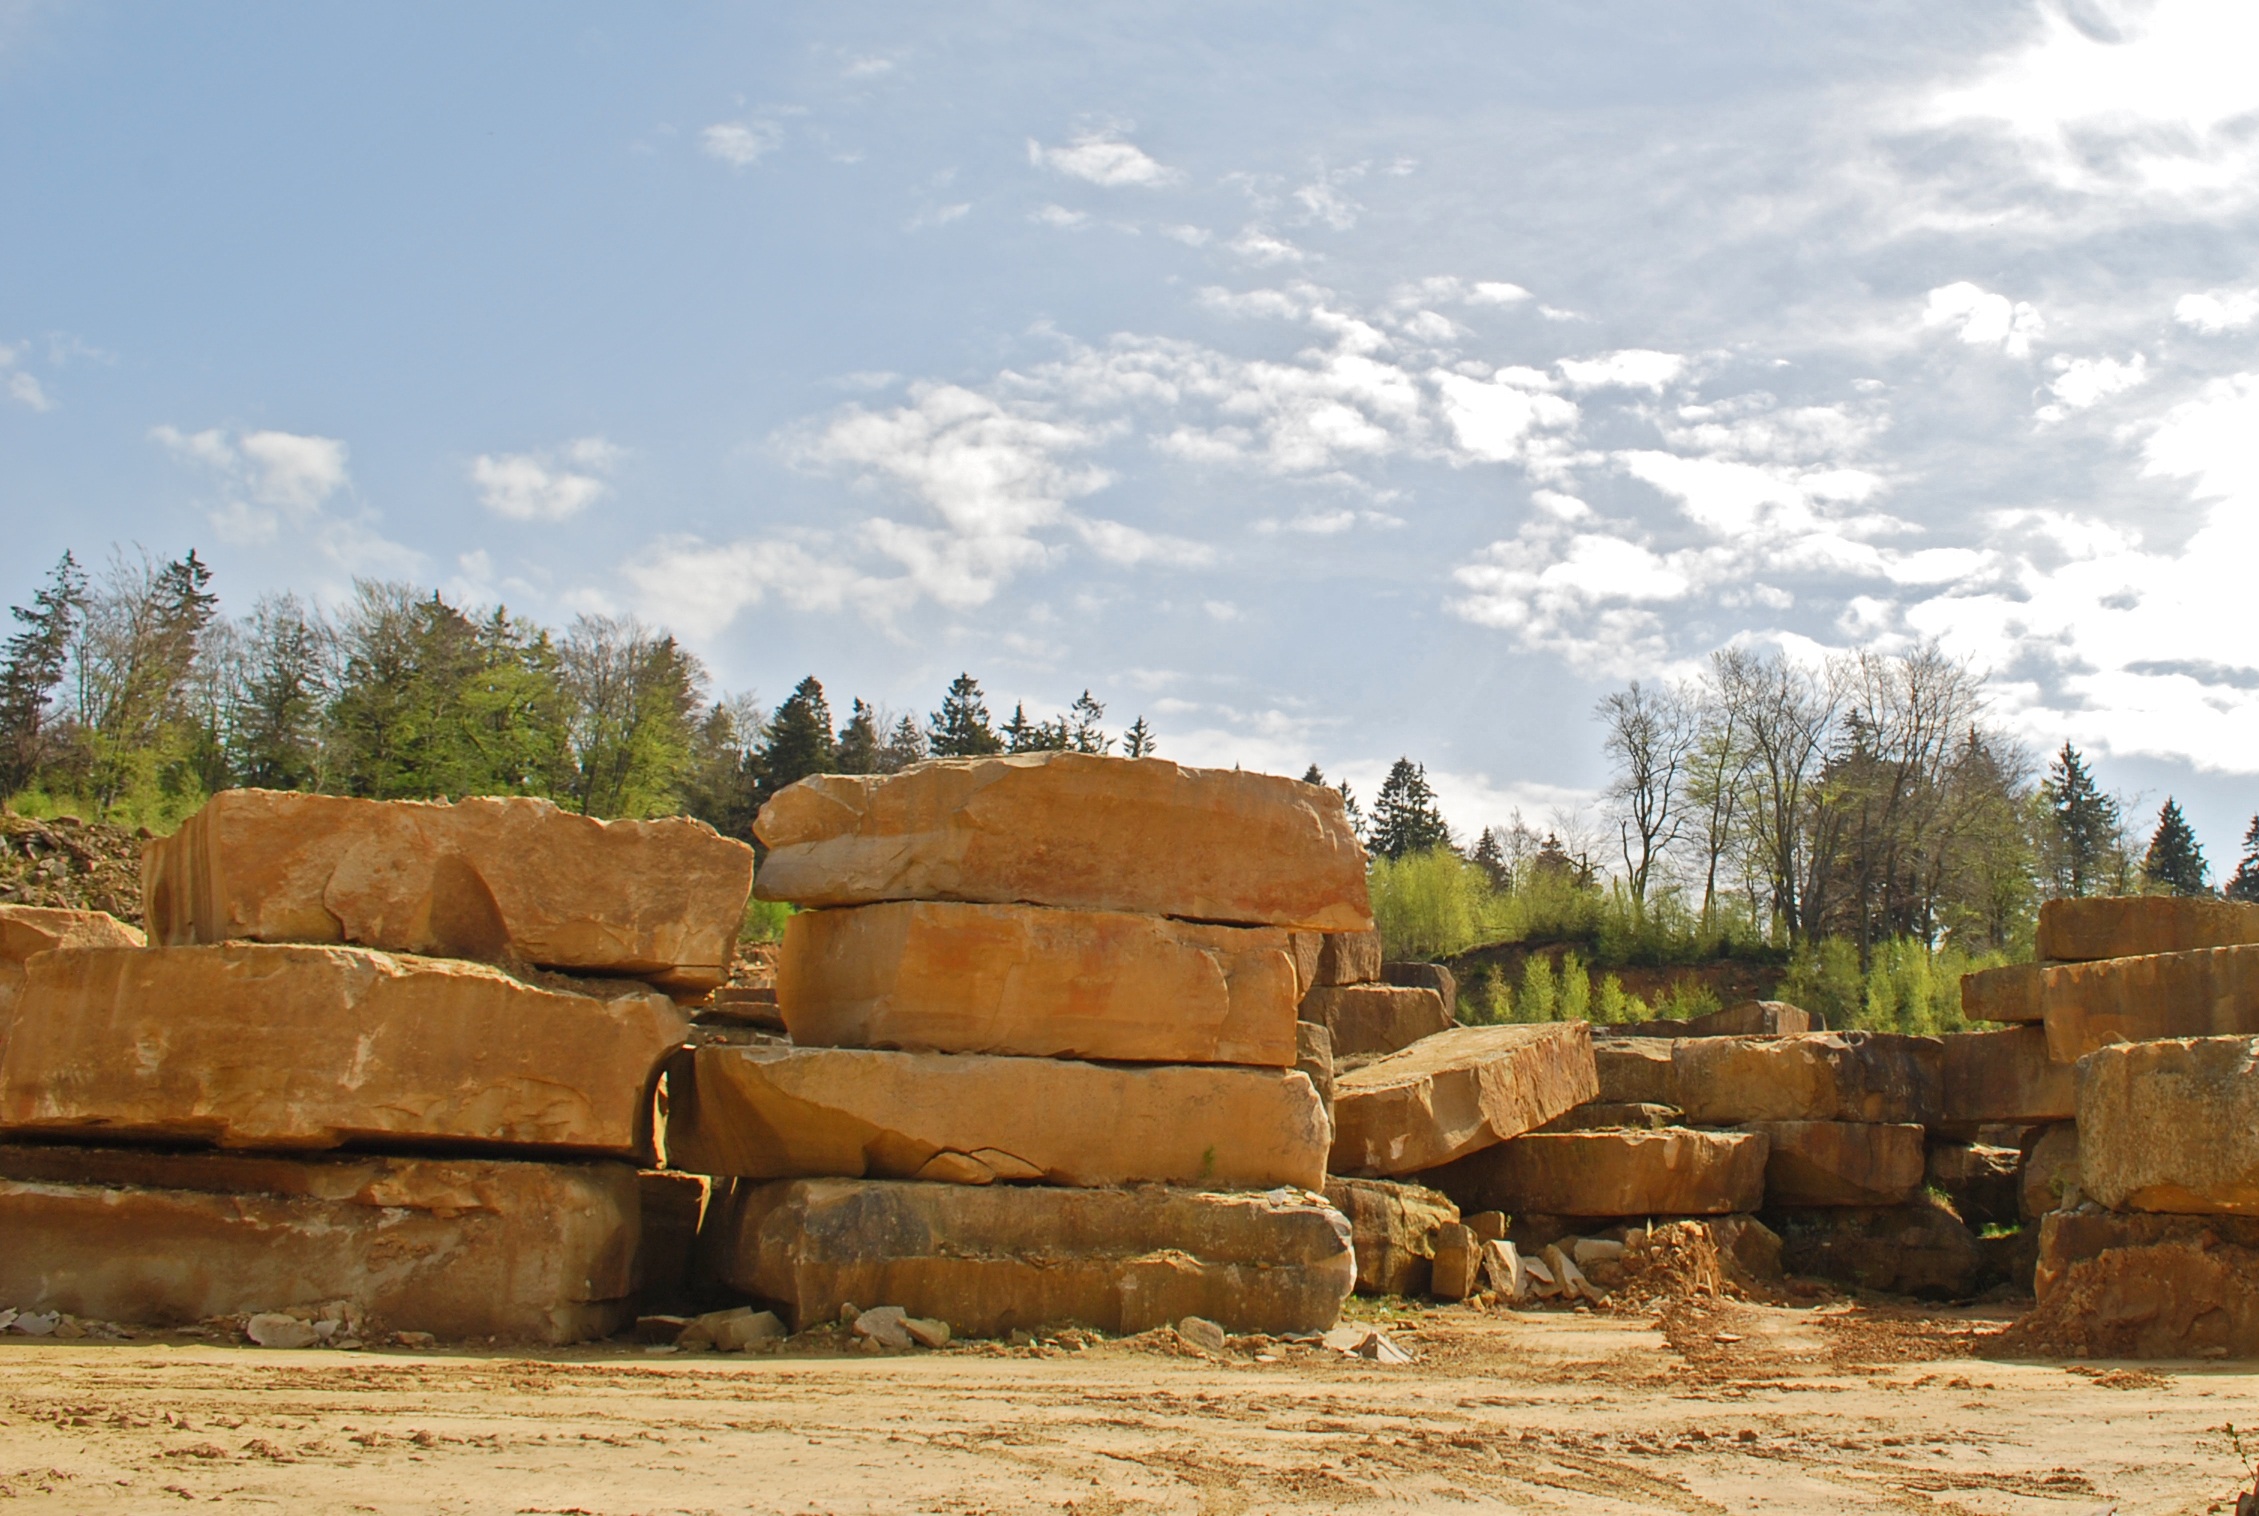
rock, hay, agriculture, ruins, quarry, restoration, natural stone, rural area, sand stone, mineralogy, removal, construction material, sandstone from obernkirchen, b ckeberg, quarry sand stone, water block, stiftskirche oberkirchen, man made object, ancient history